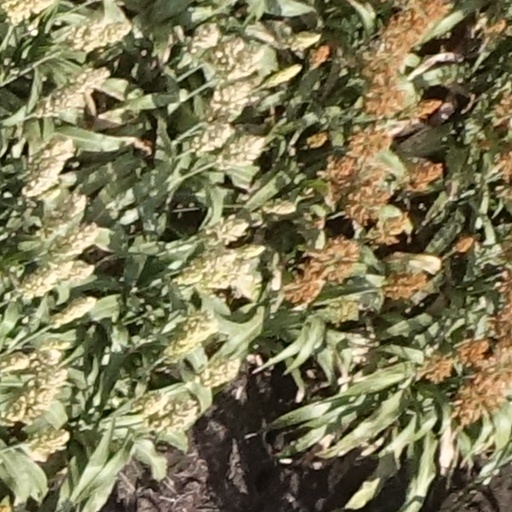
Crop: sorghum